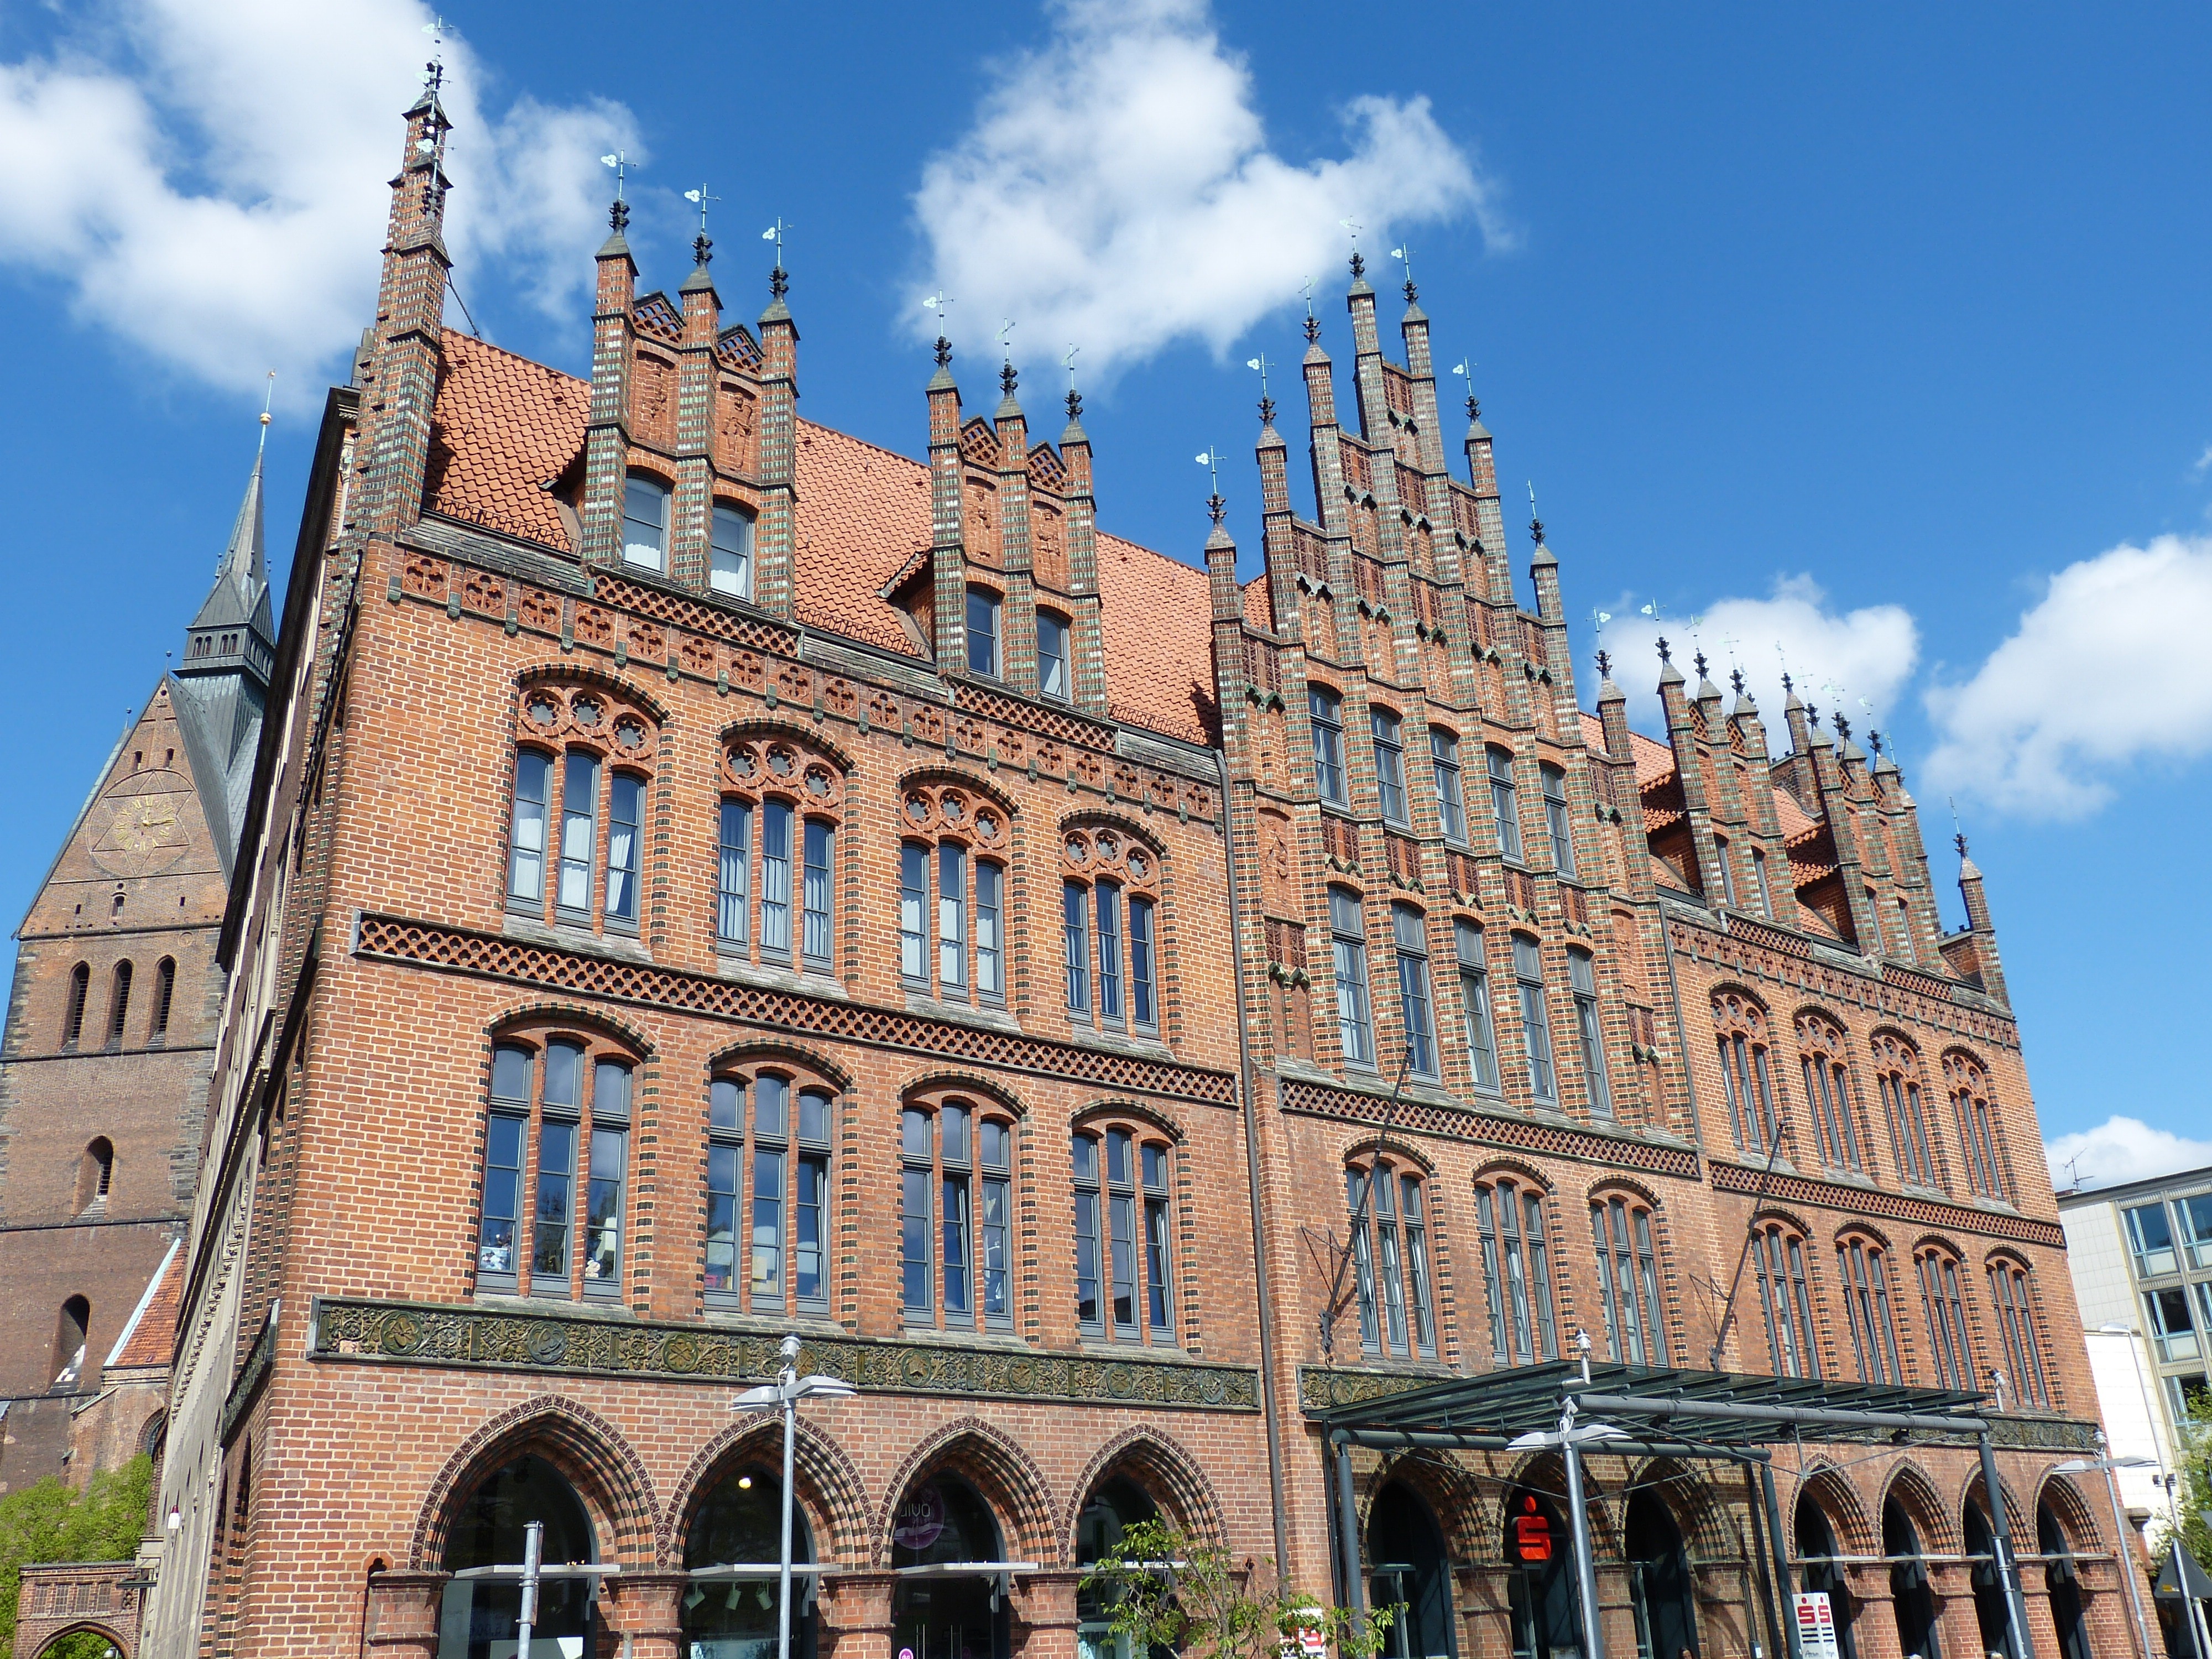
architecture, town, building, chateau, palace, city, cityscape, downtown, plaza, landmark, facade, church, tourism, brick, gothic, old town, estate, historically, neighbourhood, town hall, hanover, lower saxony, gable, tours, brick gothic, market church